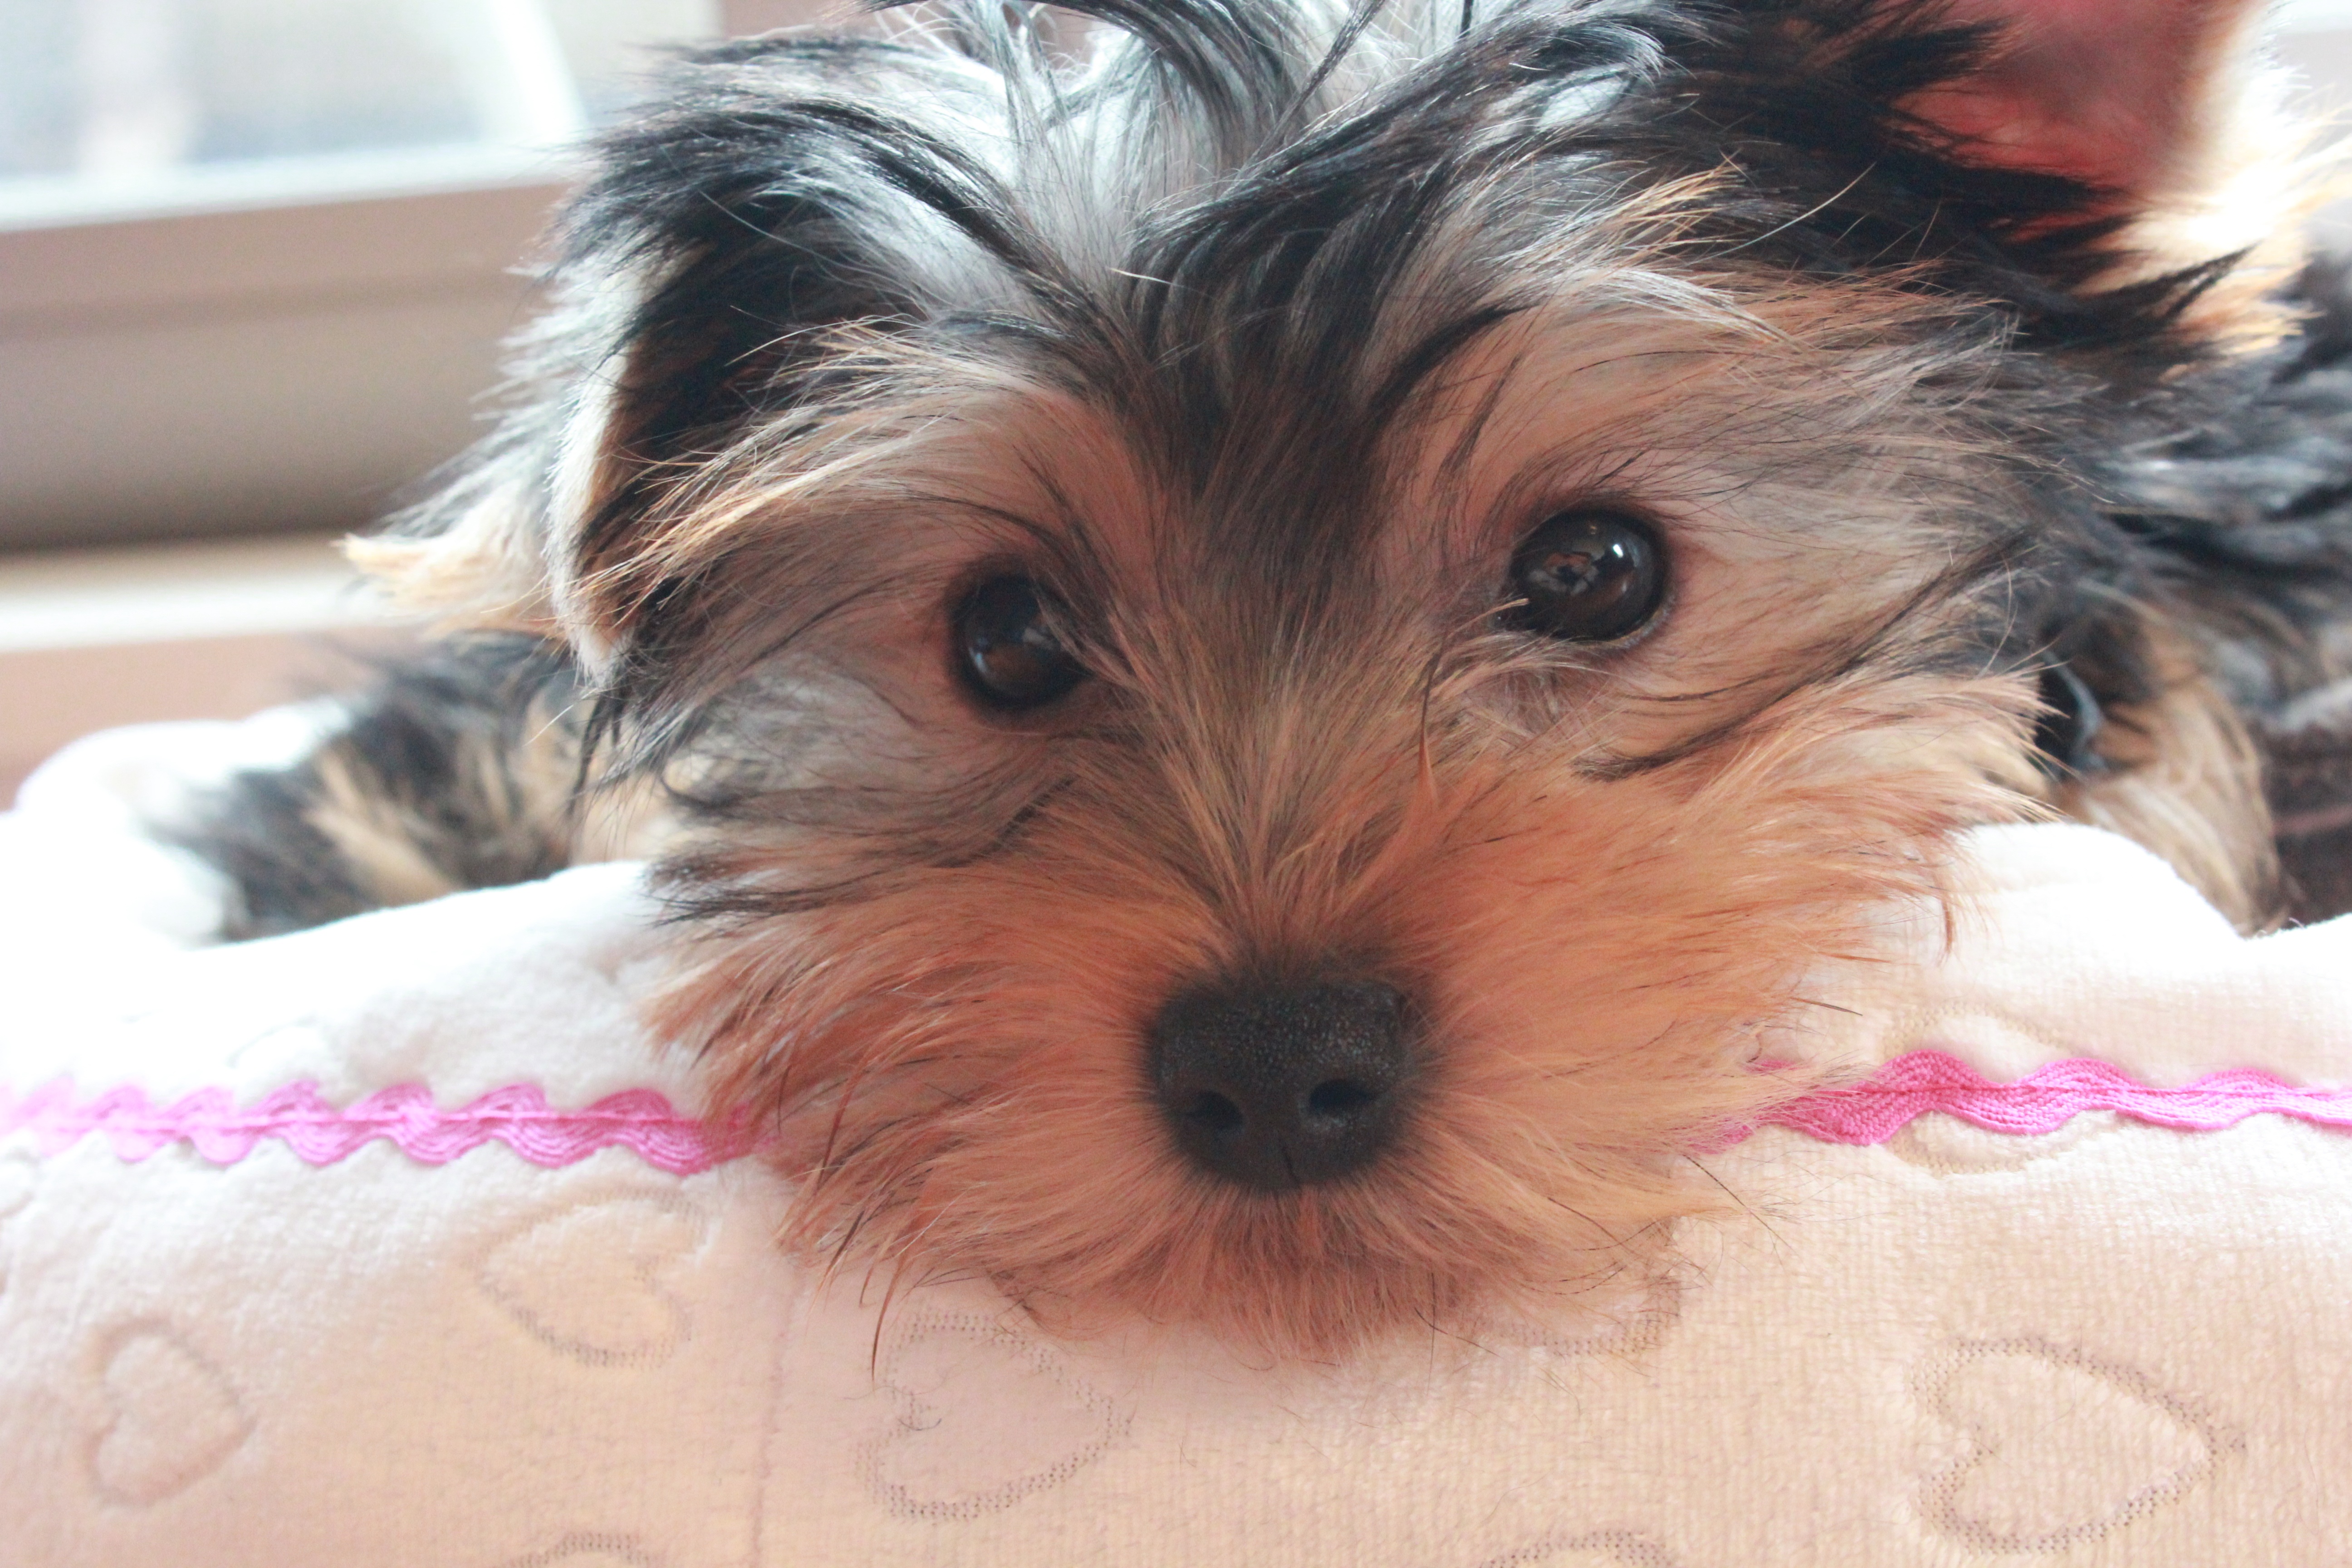
puppy, dog, mammal, vertebrate, dog breed, terrier, yorkshire terrier, dog face, australian silky terrier, dog like mammal, carnivoran, australian terrier, schnoodle, dog crossbreeds, morkie, biewer terrier, norwich terrier, norfolk terrier, small terrier